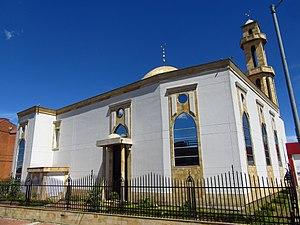
La religion en Colombie a historiquement été une question épineuse au sein des élites dirigeantes. Deux courants se sont souvent opposés sur cette question, menant à de nombreuses guerres civiles. D'un côté, les bolivaristes souhaitaient faire du catholicisme la religion officielle, accordant de larges pouvoirs à l'Église, notamment en ce qui concerne l'éducation. De l'autre, les santandéristes étaient au contraire laïcs voire anticléricaux. Ainsi, au gré des changements constitutionnels initiés par le groupe au pouvoir, la Colombie a été tour à tour un pays catholique ou laïque.